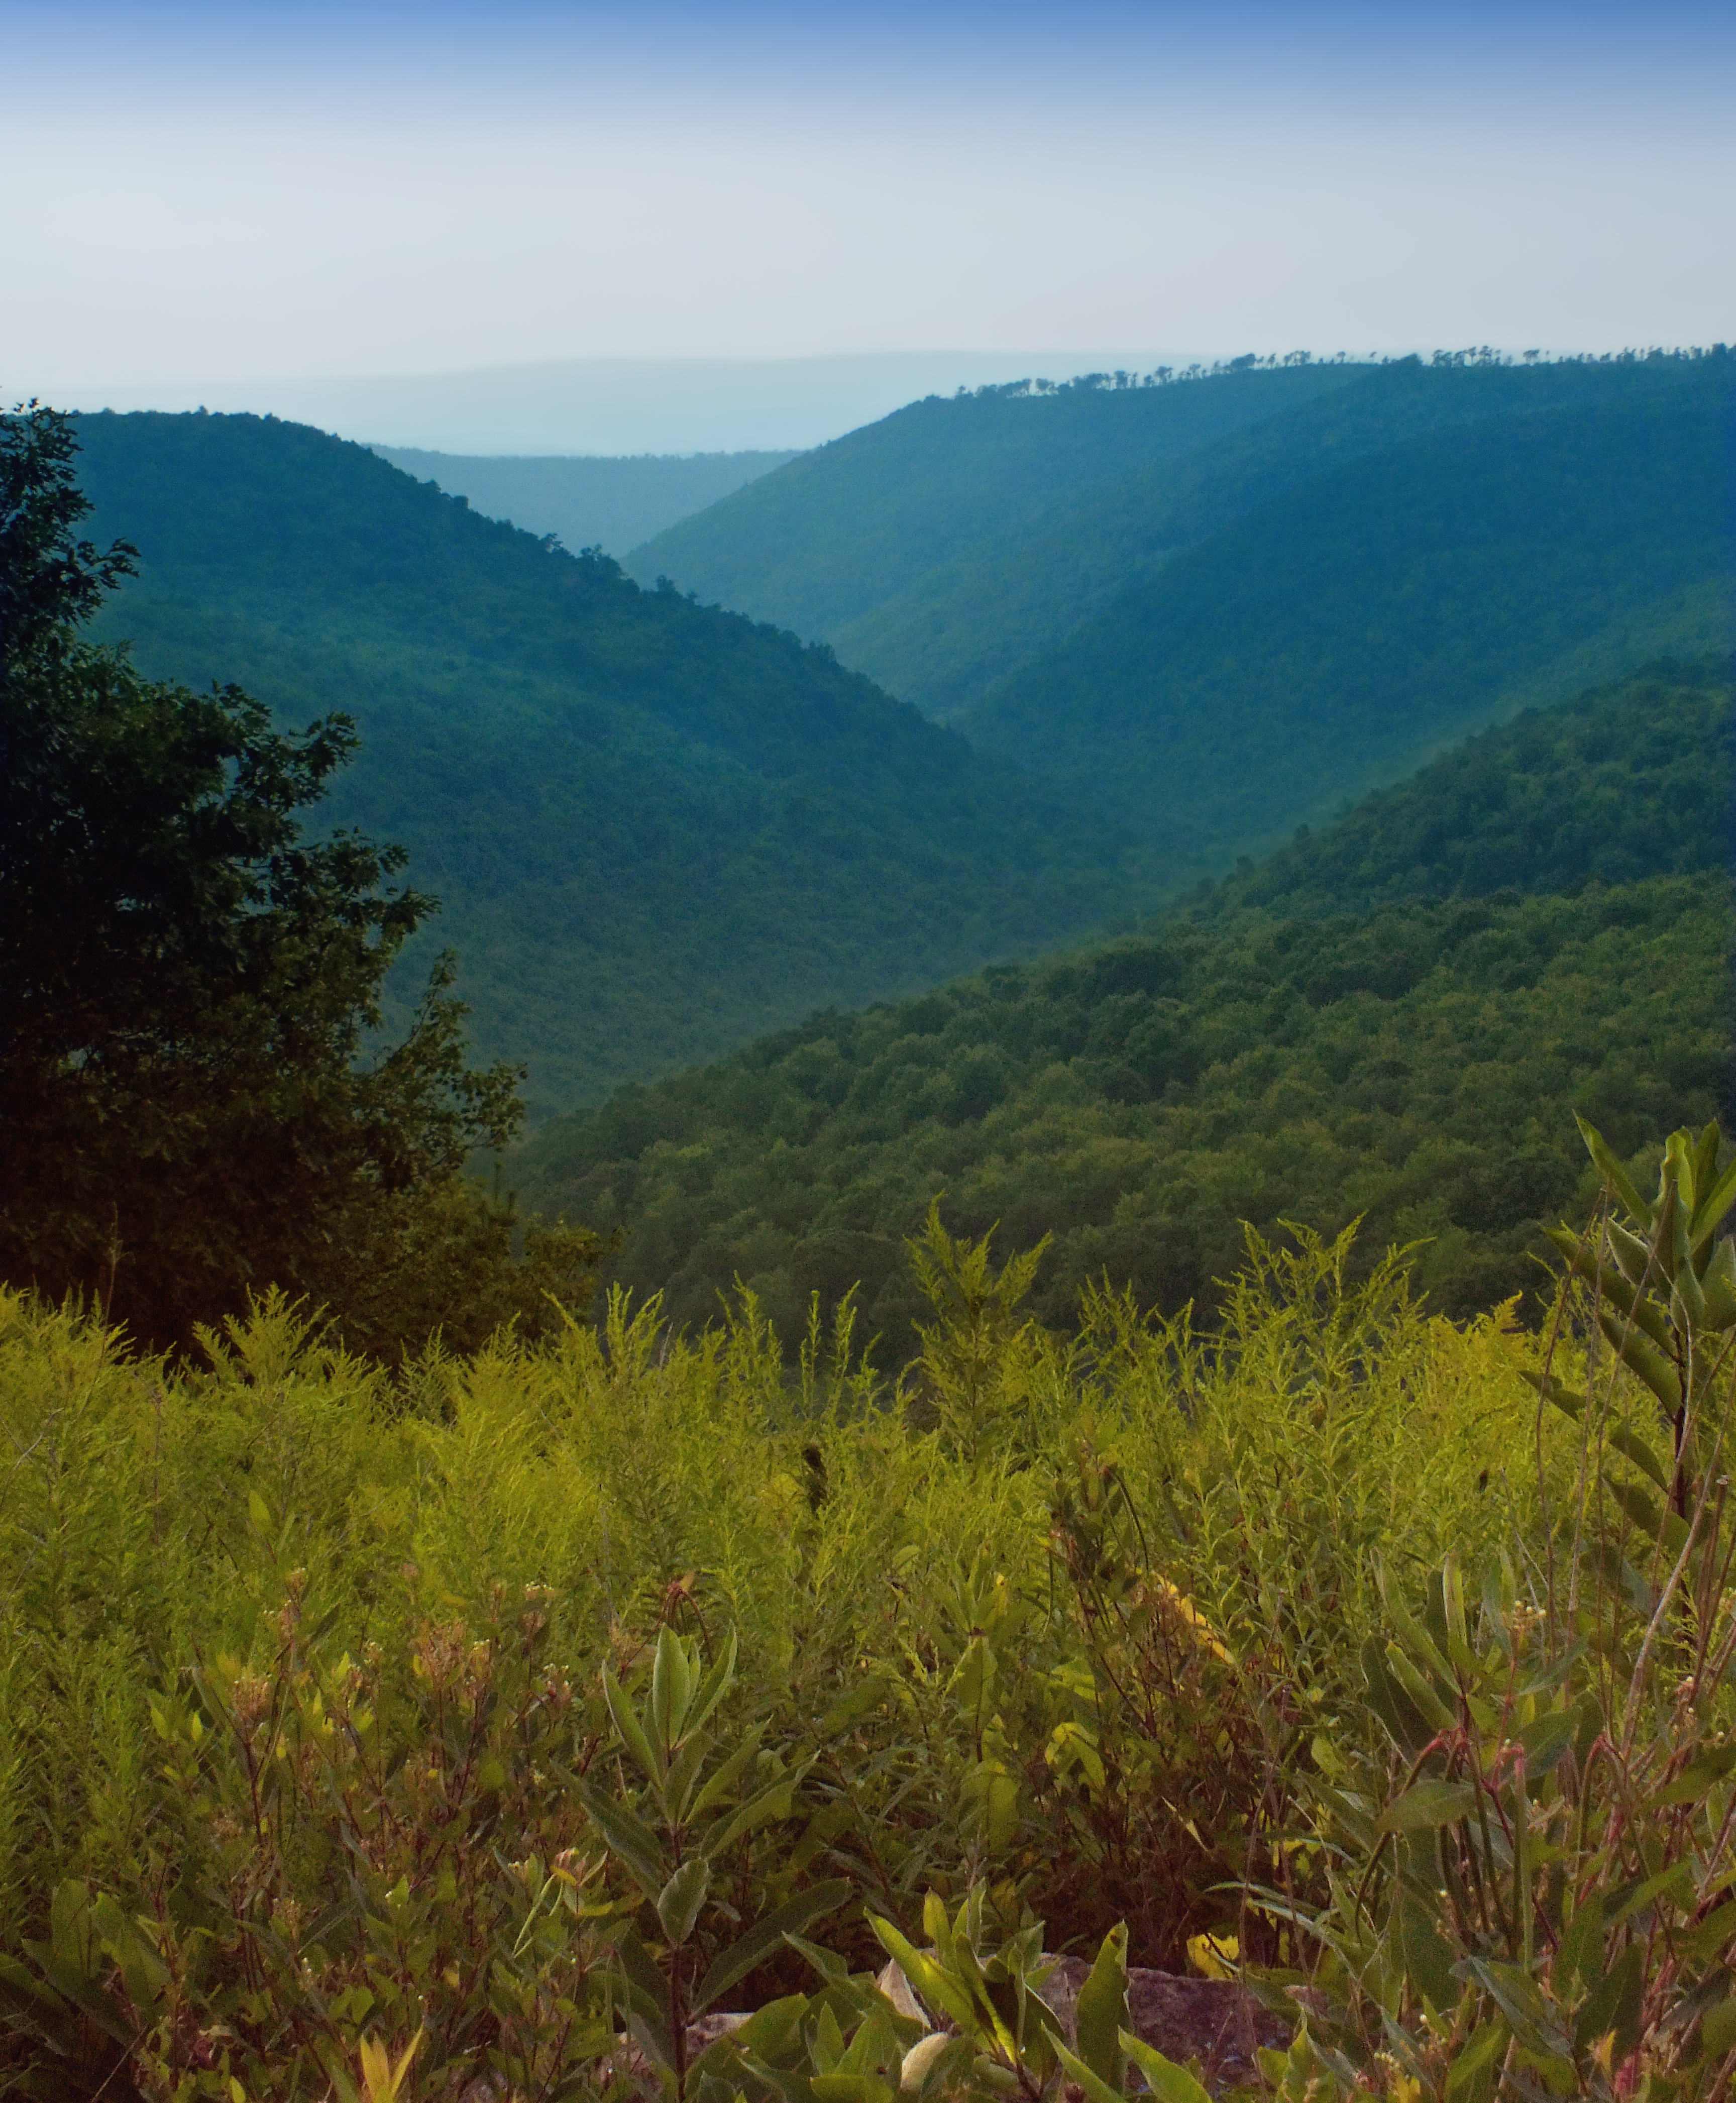
landscape, tree, nature, forest, grass, wilderness, walking, mountain, trail, meadow, leaf, hill, adventure, valley, mountain range, summer, autumn, haze, ridge, creativecommons, mountains, grassland, vegetation, clintoncounty, appalachianmountains, alleghenyplateau, pennsylvaniawilds, pennsylvania, sproulstateforest, chuckkeipertrail, paroute144, pa144, plateau, dennisonoverlook, fishdamrunvista, fishdamrunscenicview, habitat, ecosystem, rural area, landform, natural environment, geographical feature, atmospheric phenomenon, mountainous landforms